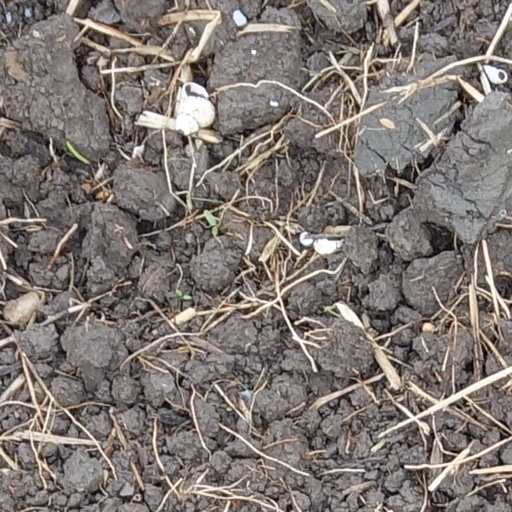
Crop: wheat